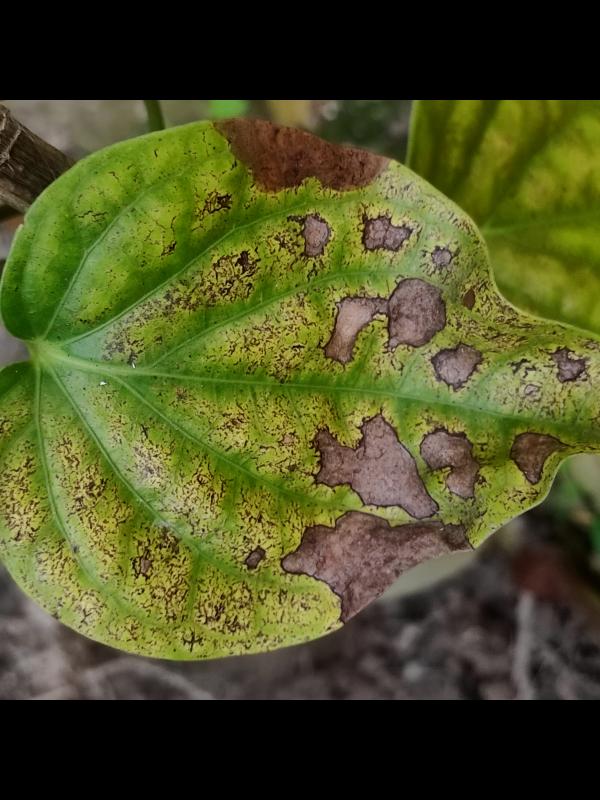
Label: Fungal_Brown_Spot_Disease